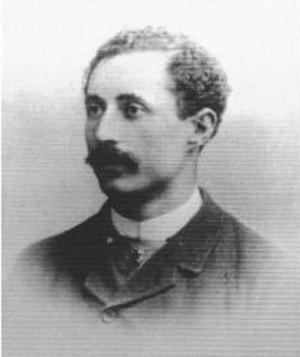
La Société astronomique de France ou SAF est une association régie par la loi du 1ᵉʳ juillet 1901. Fondée par Camille Flammarion en 1887, son but est de promouvoir le développement et la pratique de l'astronomie. Elle est reconnue d'utilité publique depuis le 4 avril 1897.
Pierre Puiseux est un astronome, un enseignant et un alpiniste français, né dans le 6ᵉ arrondissement de Paris le 20 juillet 1855 et mort à Frontenay le 28 septembre 1928. Il est principalement reconnu pour la réalisation, avec Maurice Lœwy, de la carte de la lune composée de clichés, obtenus entre 1893 et 1910 au foyer du grand équatorial coudé à l'observatoire de Paris.